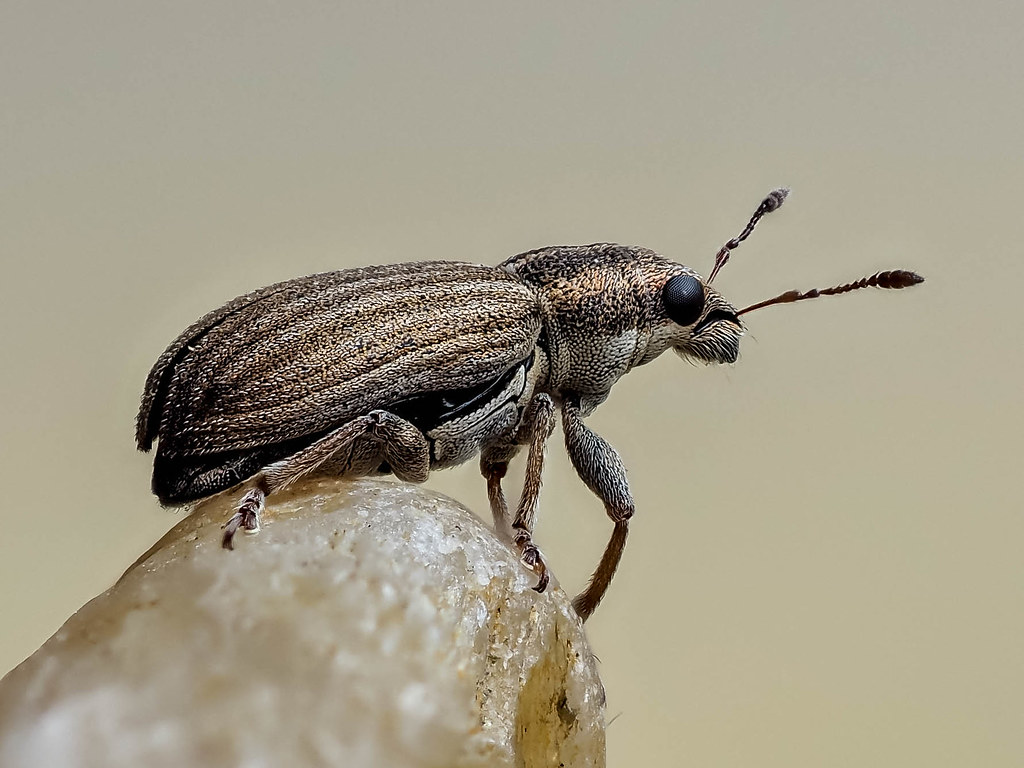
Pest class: pea_leaf_weevil